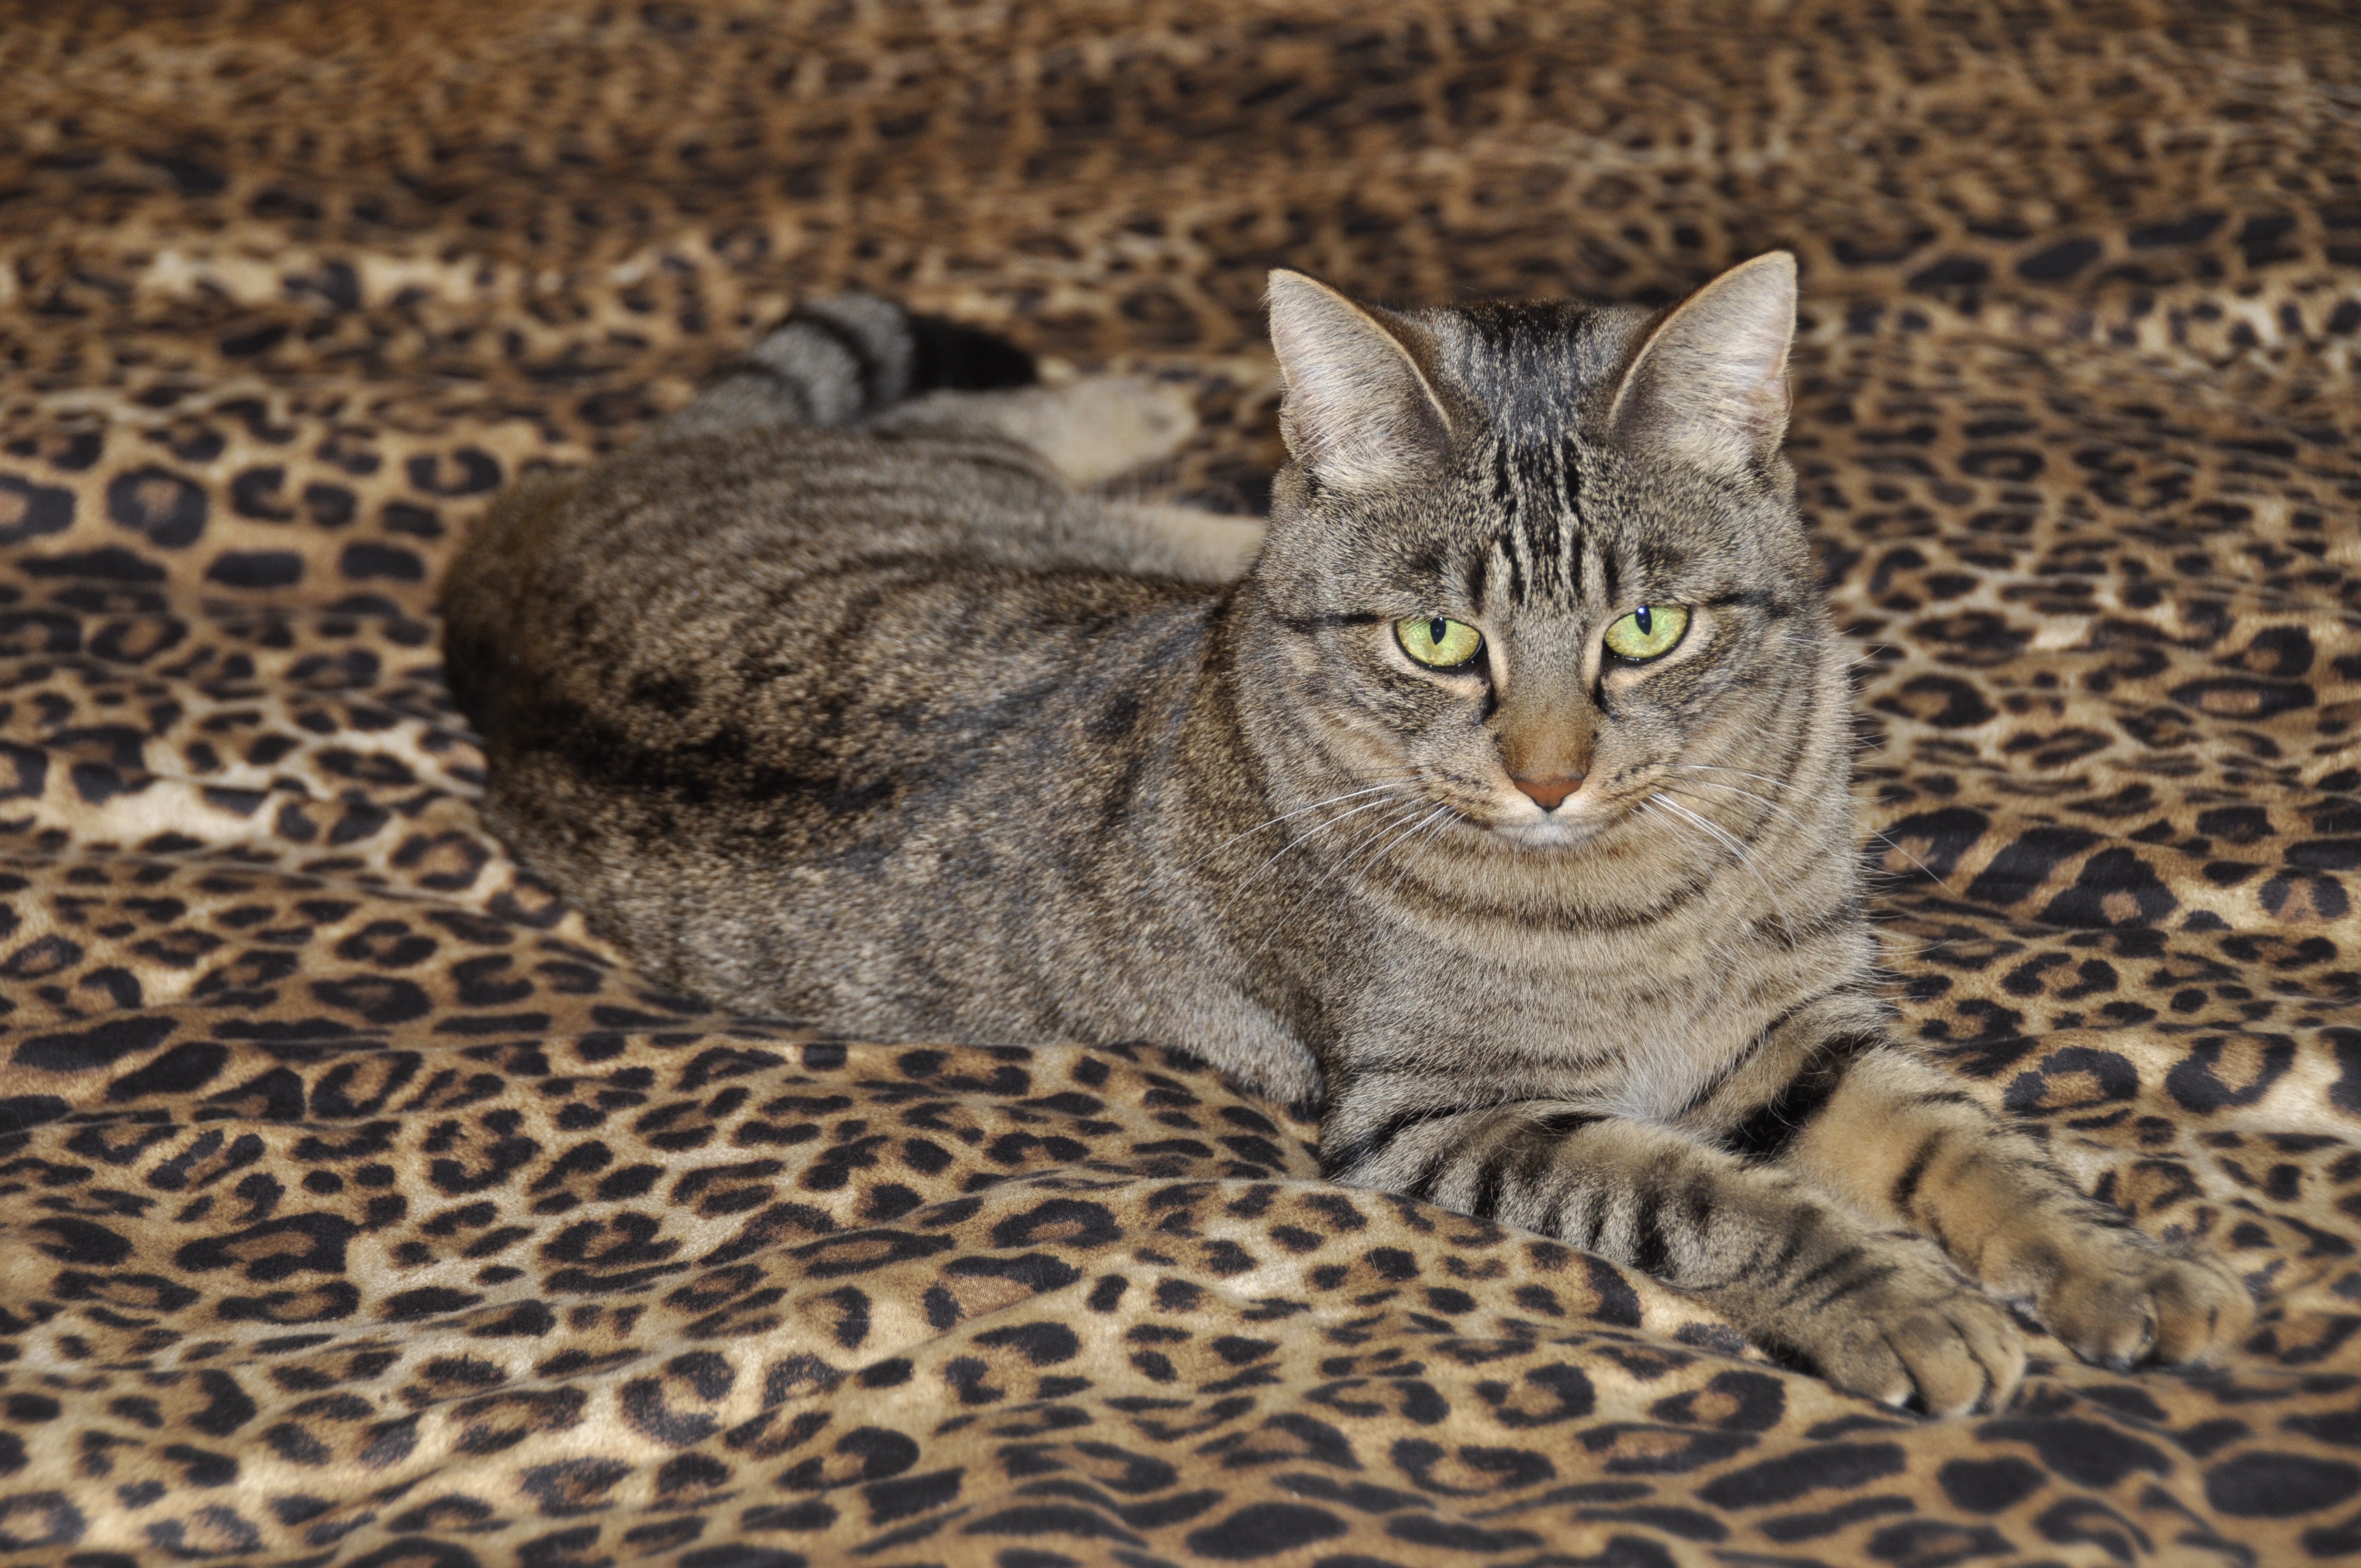
kitten, cat, mammal, fauna, whiskers, savannah, adidas, vertebrate, domestic cat, bobcat, tabby cat, wild cat, small to medium sized cats, cat like mammal, carnivoran, pixie bob, rusty spotted cat, ocicat